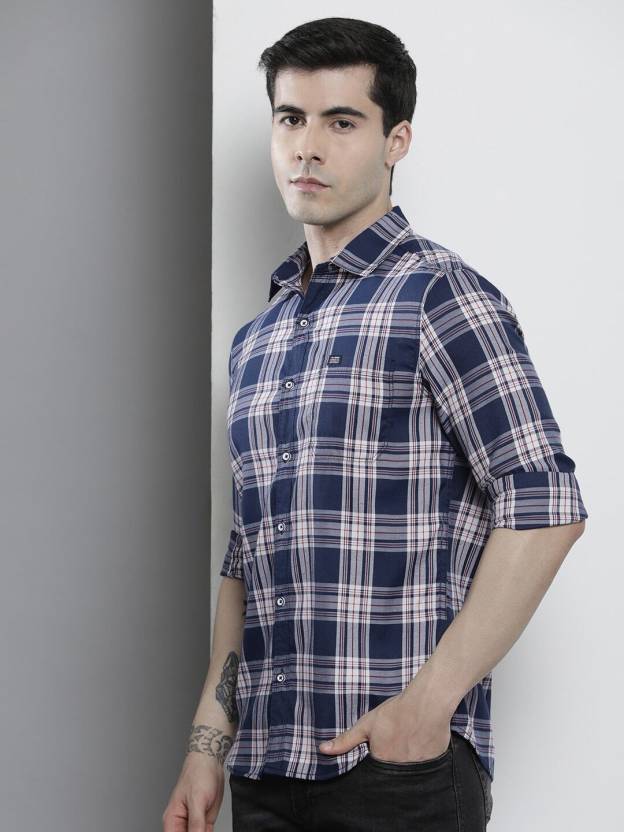
Product: Men Regular Fit Checkered Cut Away Collar Casual Shirt
Price: ₹594
Colors: Blue
Pattern: Checkered
Description: Navy Regular Checkered Shirt